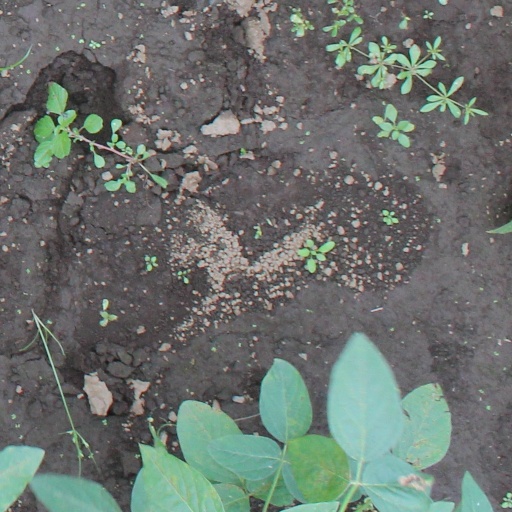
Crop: soybean